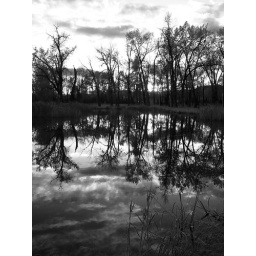
clouds in black and white